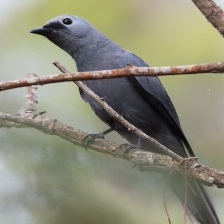
Species: GREY CUCKOOSHRIKE
Scientific name: CORACINA CAESIA